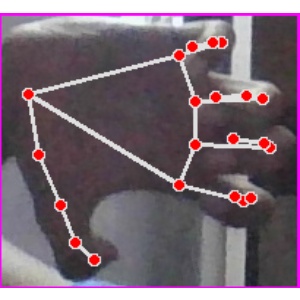
अक्षर: त